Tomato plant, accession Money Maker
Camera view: horizontal (90 deg, fisheye); turntable rotation: 60 degrees
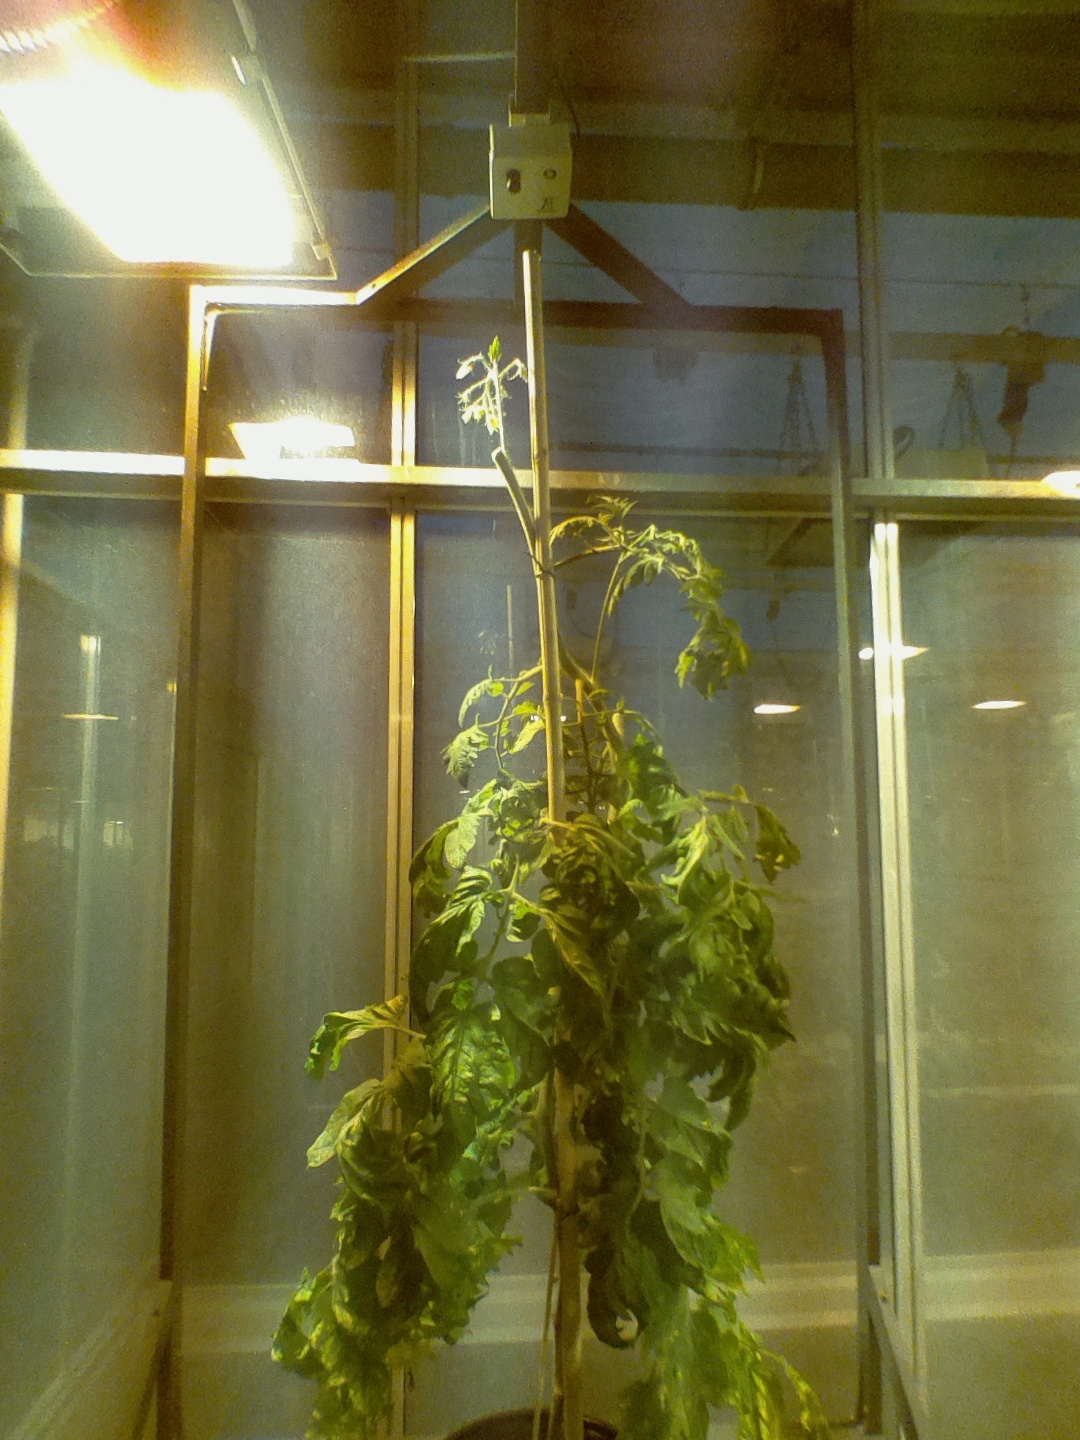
BBCH growth stage 73: 30%-40% of final fruit size